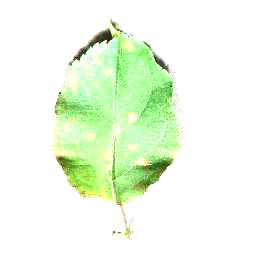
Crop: apple
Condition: cedar_rust